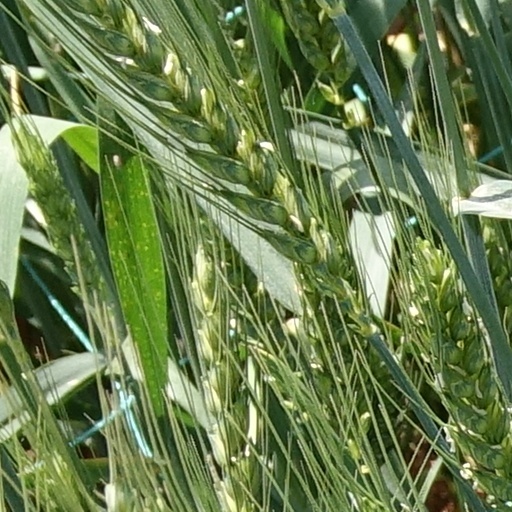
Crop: wheat